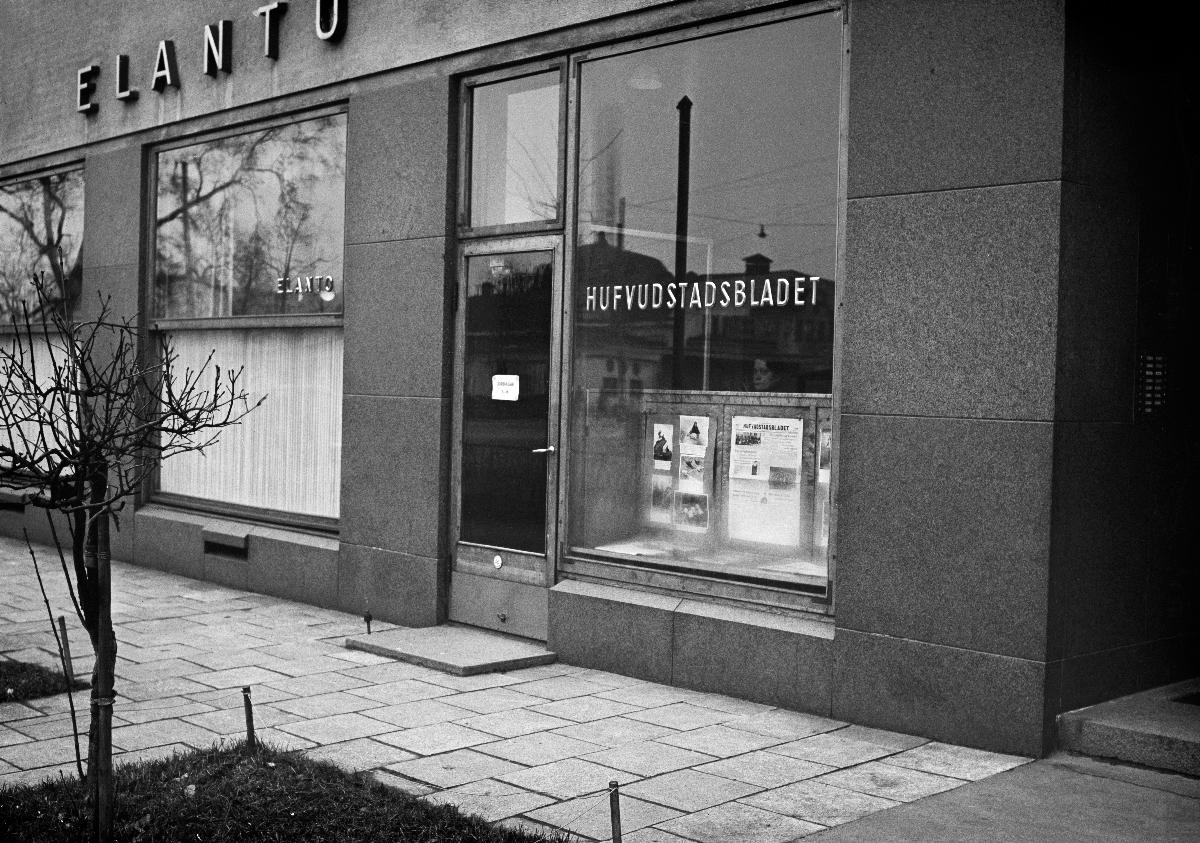
Hufvudstadsbladetin sivukonttori
Hufvudstadsbladets filial; Newspaper Hufvudstadsbladet's Branch Office
sisällön kuvaus: Sanomalehti Hufvudstadsbladetin sivukonttori Töölössä, Kammiokatu 2, Helsinki 1940. content description: The branch office of newspaper Hufvudstadsbladet in Töölö, Kammiokatu 2, Helsinki 1940. innehållsbeskrivning: Hufvudstadsbladets filial i Tölö, Kammiogatan 2, Helsingfors 1940.
Kuvaaja: Sundström, Hugo, kuvaaja
Vuosi: 1940
Paikka: Suomi, Uusimaa, Helsinki
Aiheet: sanomalehdet; rakennukset; ulkokuva; HBL; konttorit; newspapers; buildings; finnish-swedish; office buildings; architecture; side branches; dagstidningar; byggnader; kontorshus; tidningshus; filialer